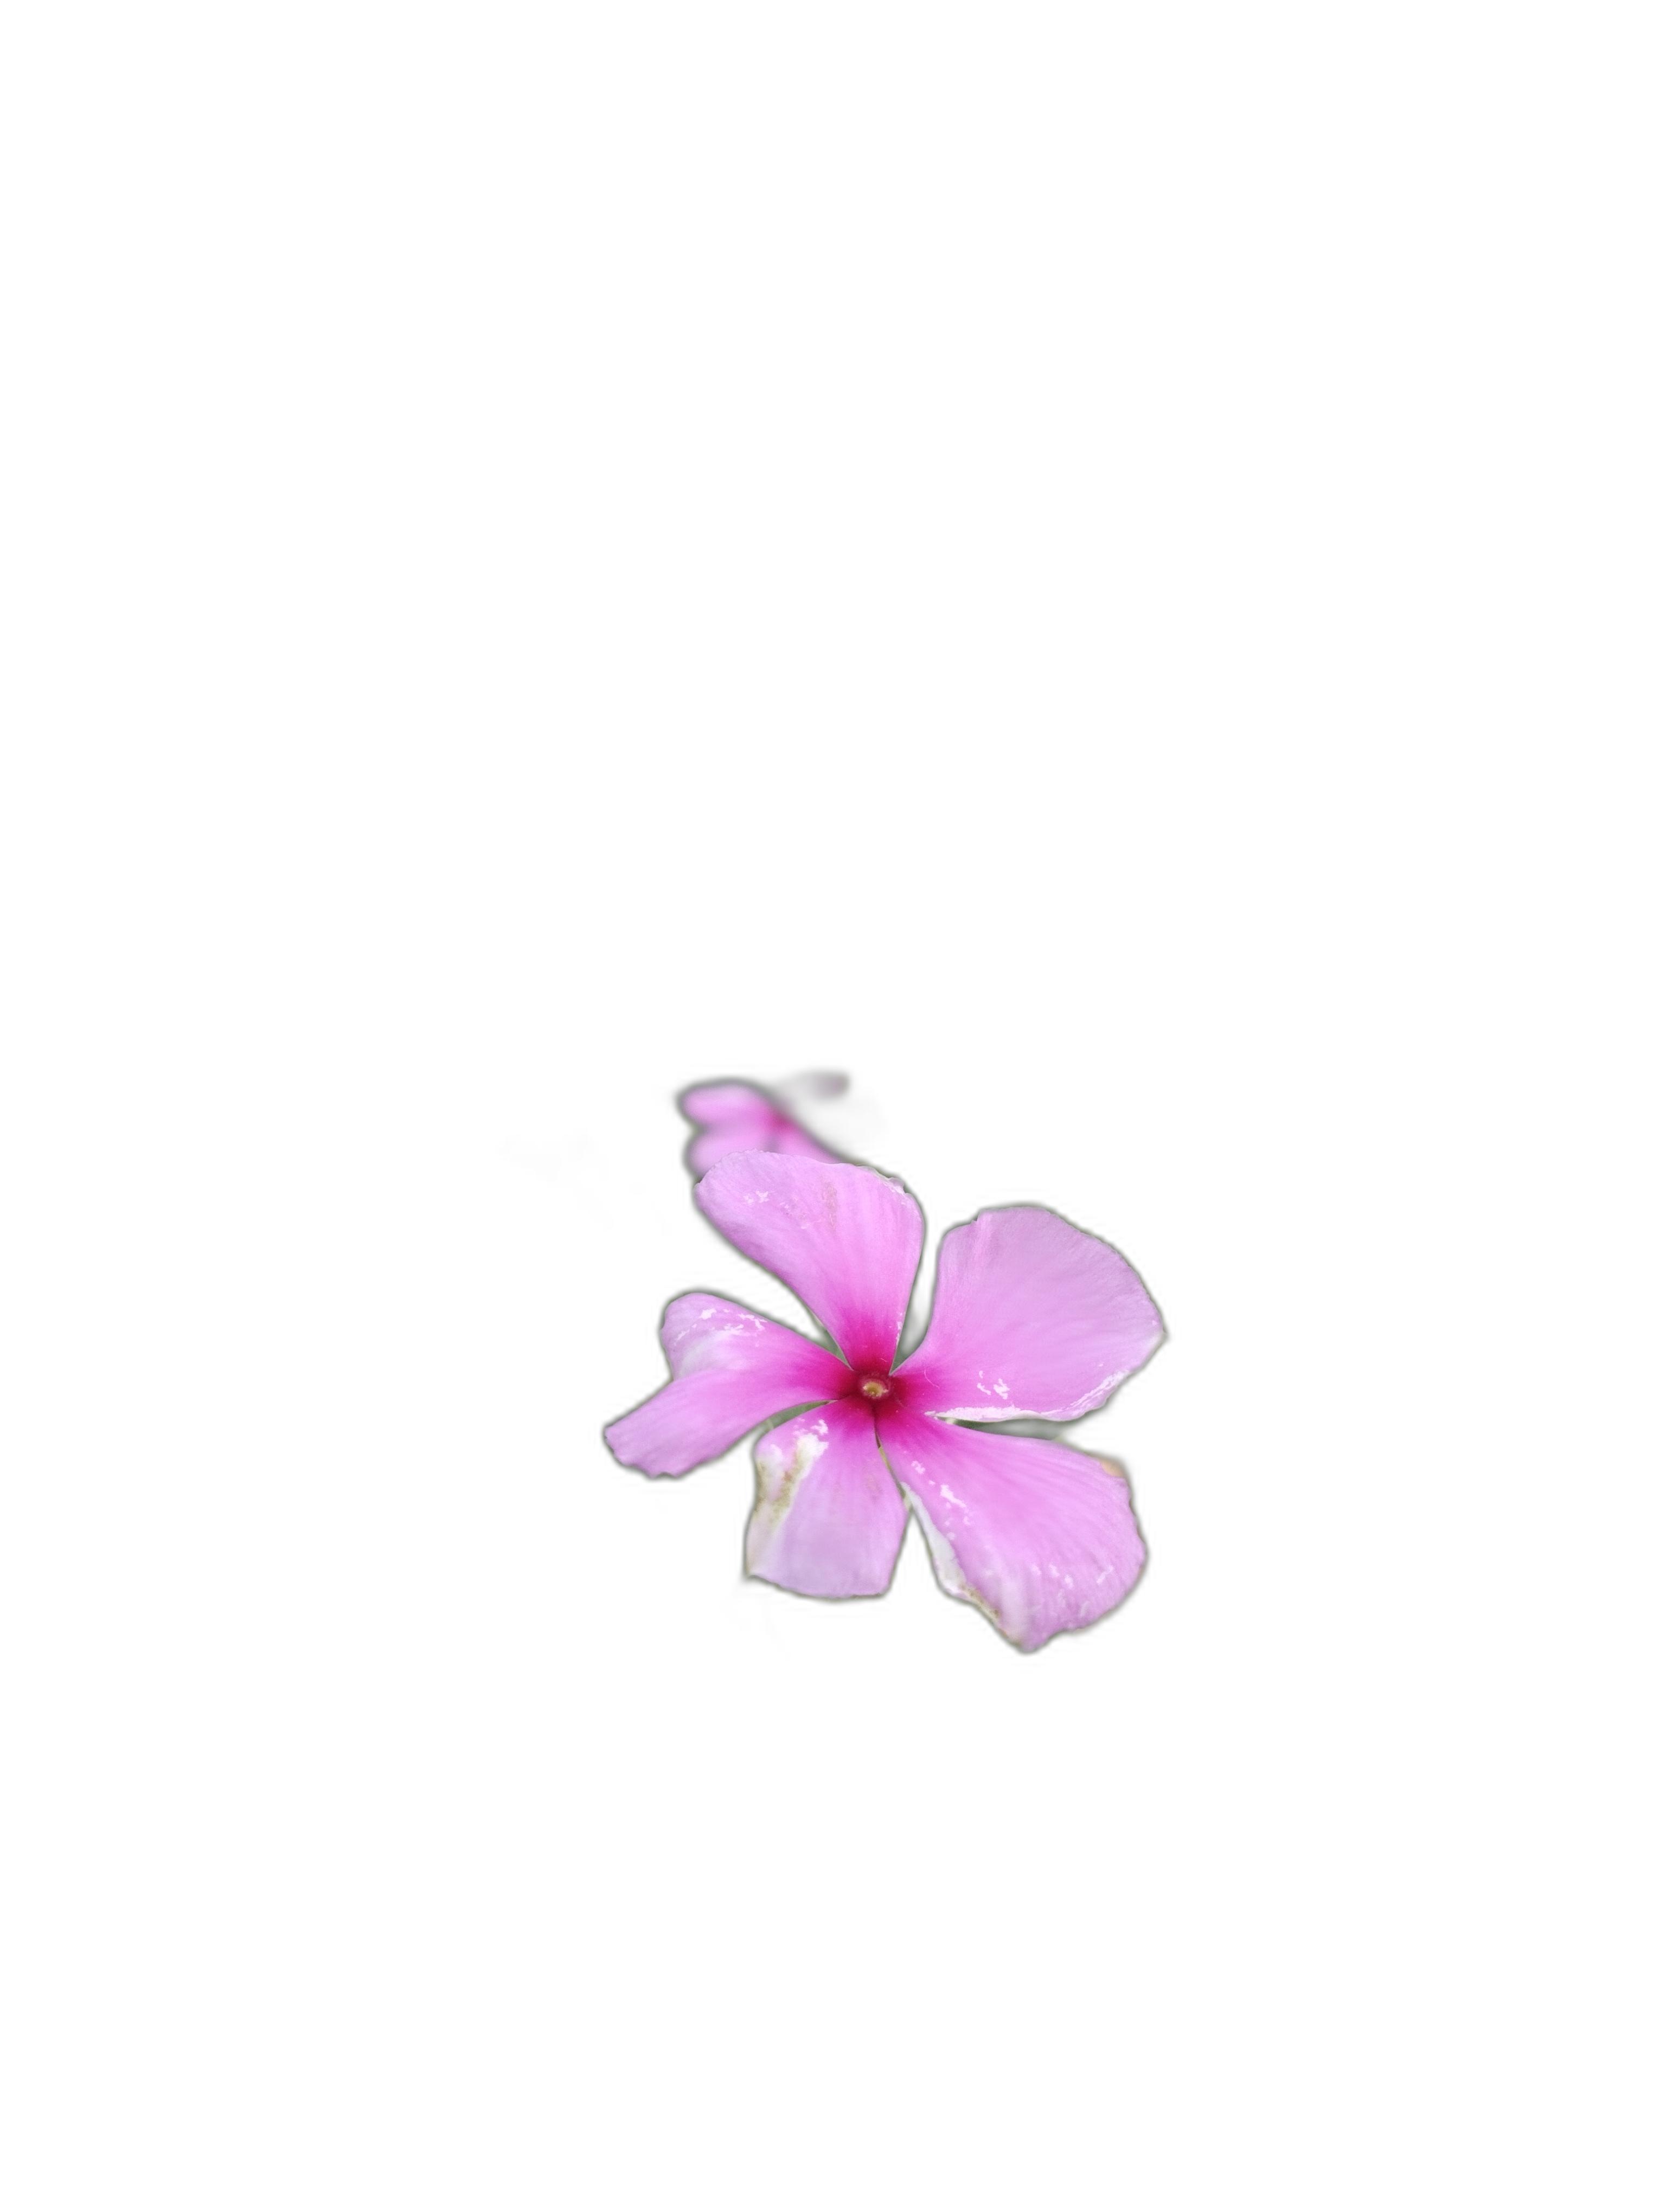
Label: Madagascar periwinkle